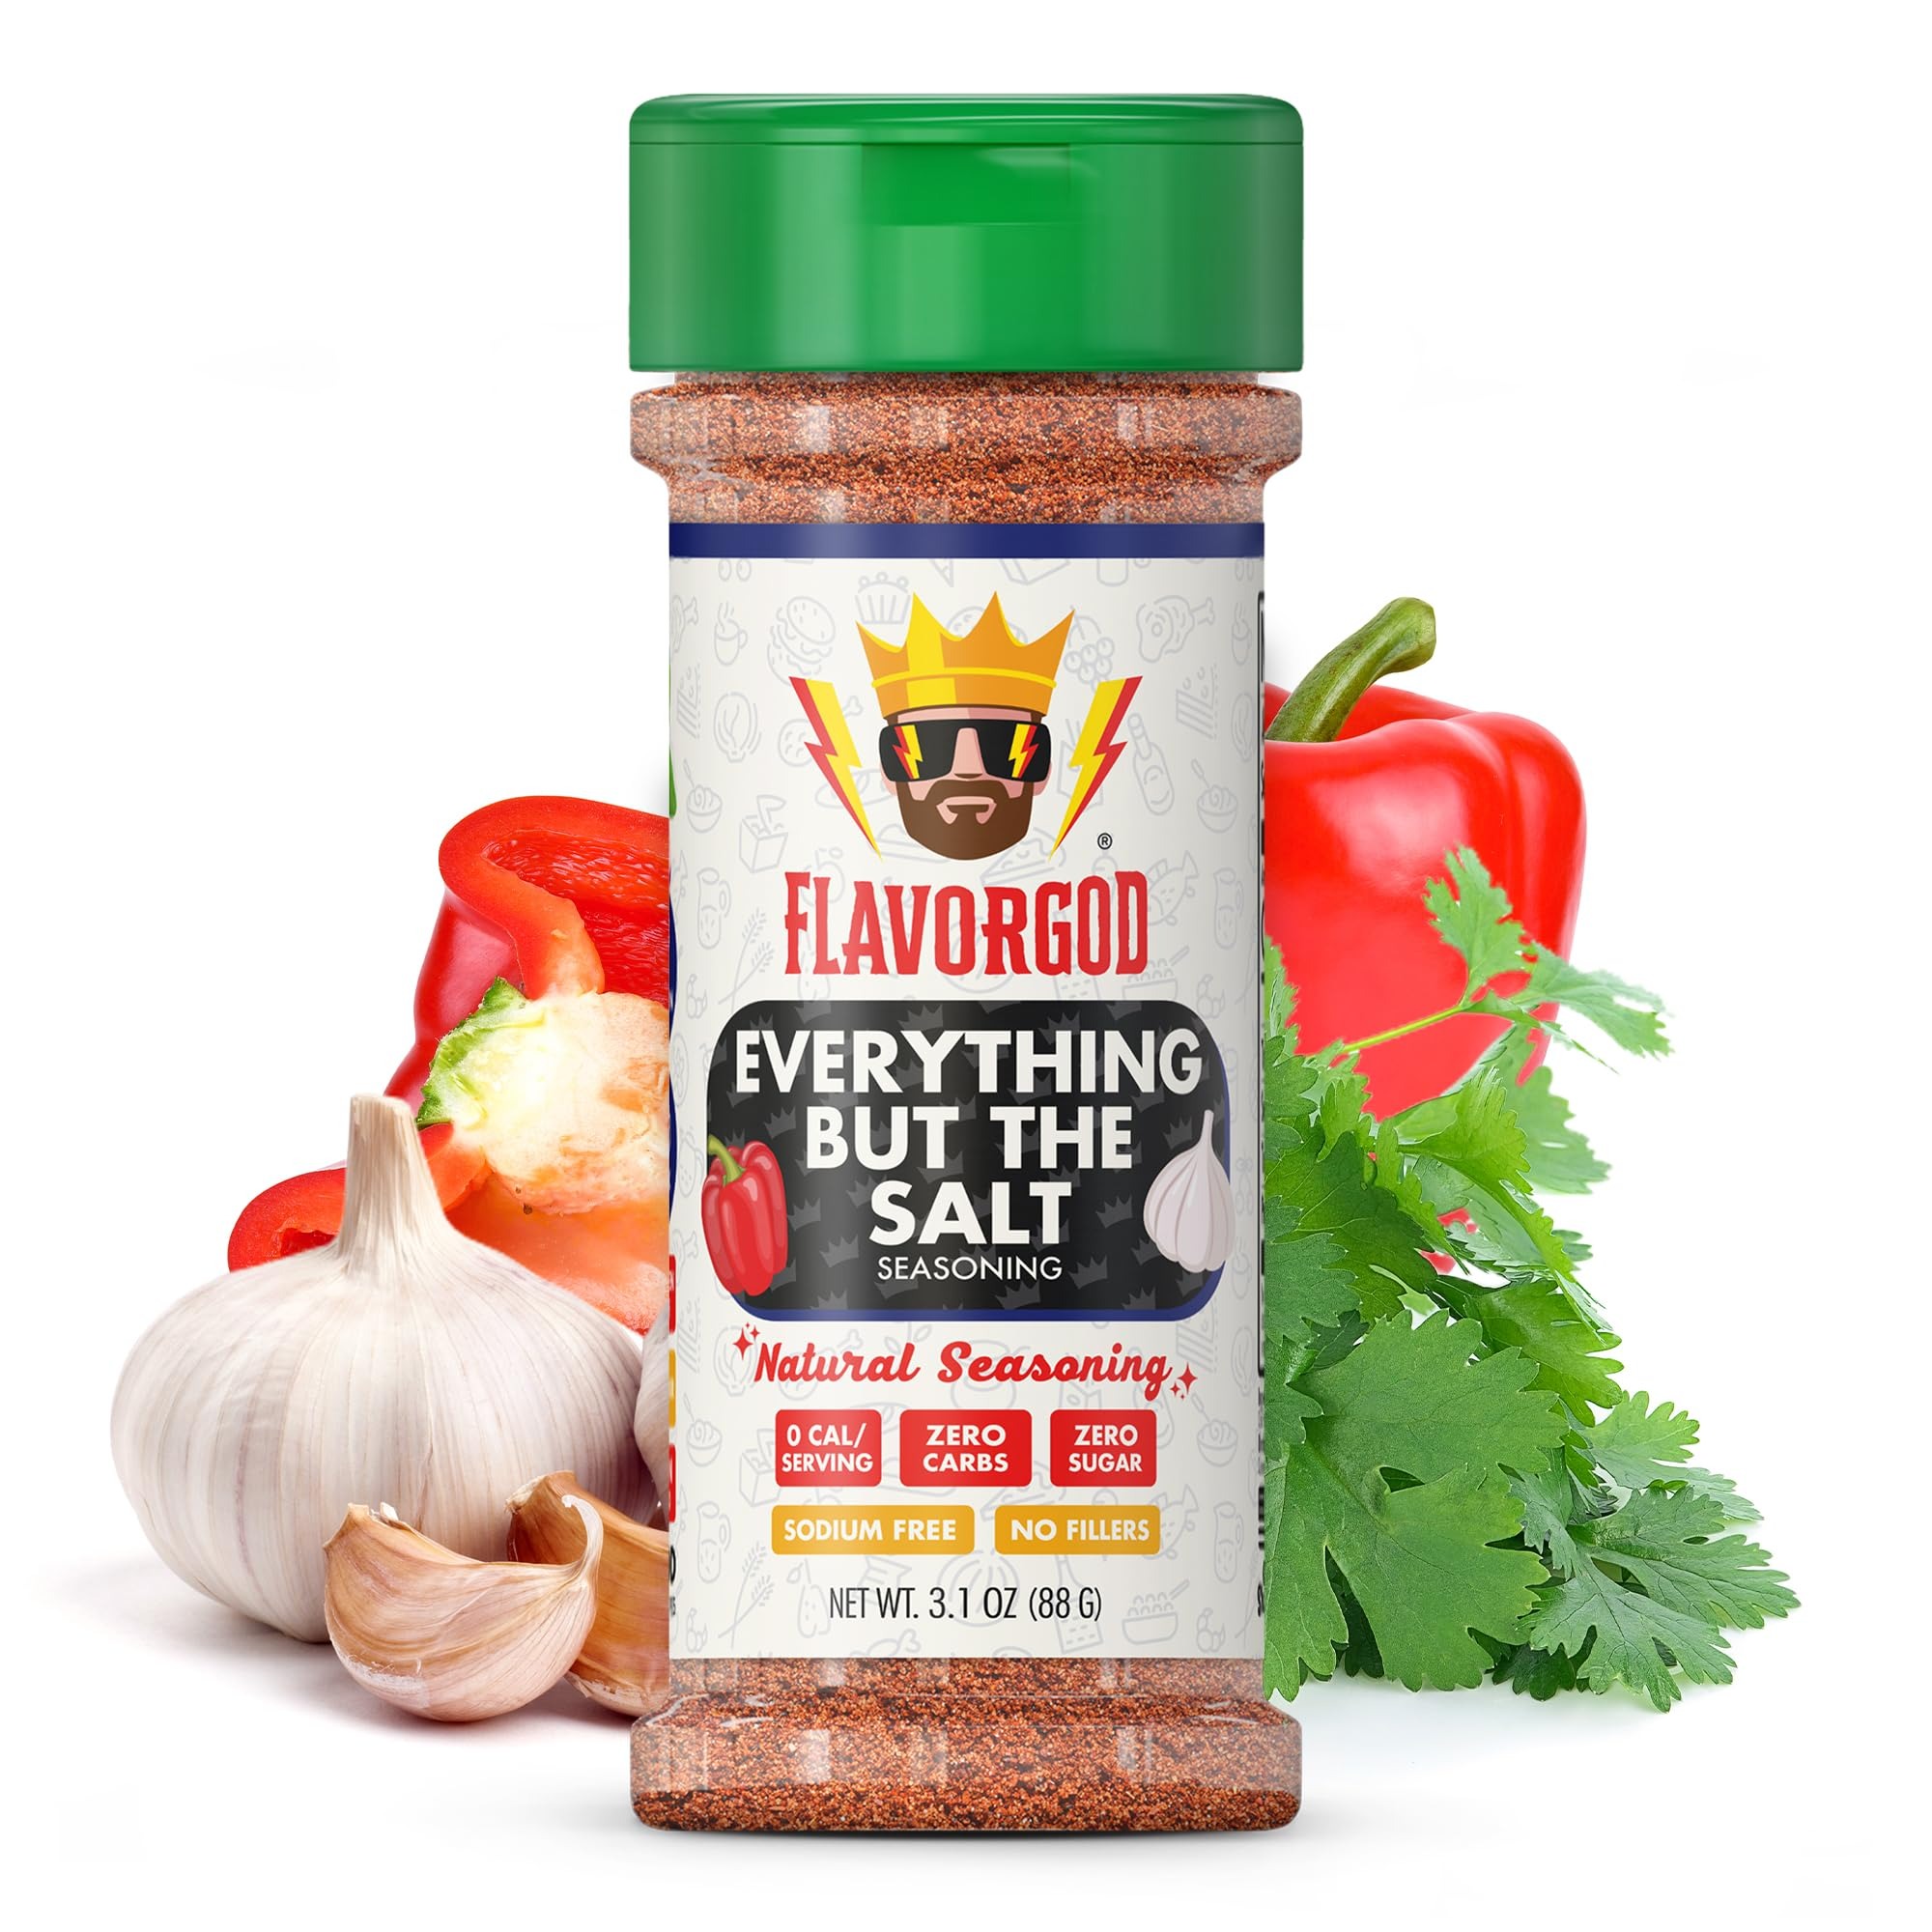
Item Name: No Salt Seasoning, Everything but the Salt Seasoning by Flavor God, No Sodium, Natural, Garlic, Chili & Black Pepper, Salt Substitute, Salt Free, Spices with Flavor, Low Sodium Vegan, Popcorn, Pasta
Bullet Point 1: FLAVOR BEYOND THE SALT: Experience a burst of flavor without the salt overload. Flavor God's Everything But The Salt seasoning is the ultimate solution for those seeking a delicious seasoning mix that's low in sodium without sacrificing taste. Try it on your favorite savory dishes! Your taste buds will be in for a ride!
Bullet Point 2: HERBACEOUS HARMONY: Discover the perfect balance of flavors with Flavor God's Everything But The Salt. This seasoning blend combines a symphony of aromatic herbs, creating a harmonious blend that enhances the natural flavors of your favorite dishes.
Bullet Point 3: ALL-PURPOSE MAGIC: Elevate the flavor of any dish with this versatile seasoning blend. From meats to vegetables, soups to salads, this seasoning mix adds a tantalizing depth of flavor that enhances your culinary creations with just a pinch. Make every meal from breakfast to dinner burst with flavor while keeping your sodium in check.
Bullet Point 4: ALL THE FLAVOR WITH NONE OF THE GUILT: Our Everything But the Salt seasoning contains zero sodium, making it an ideal choice for individuals looking to reduce their salt intake or those on a low-sodium diet. It's your new secret weapon for adding incredible taste to your dishes without relying on salt. It's time to redefine your seasoning game and unleash your inner chef.
Bullet Point 5: CRAFTED WITH CARE: Our blends are crafted with the finest quality natural ingredients to enhance the flavor of your favorite dishes and snacks. Unlike most store-bought seasonings, our blends never include any fillers or preservatives. All our products are created at the state-of-the-art Flavor God facilities in the USA.
Value: 3.1
Unit: Ounce

Price: 10